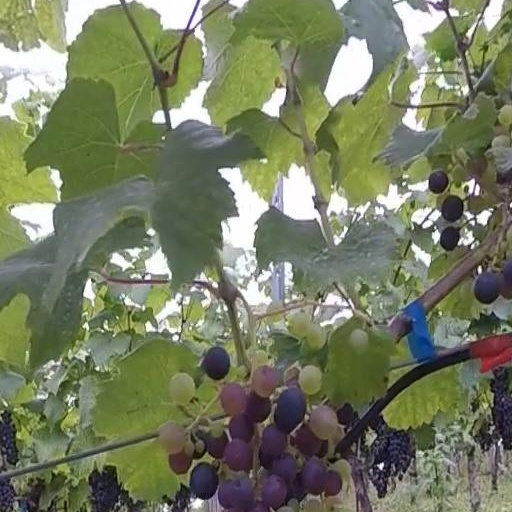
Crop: grape